O'Keeffe

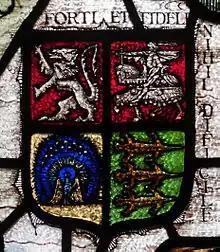
Coat of arms and motto "forti et fideli nihil difficile" on a stained glass window in Wexford by Harry Clarke

The original Caomh, from whom the family descend, lived in the early eleventh century, and was descended from Cathal mac Finguine, celebrated King of Munster and the most powerful Irish king of the first half of the 8th century. See the main article, Eóganachta, for more discussion, as well as Eóganacht Glendamnach, the specific sept of the family.